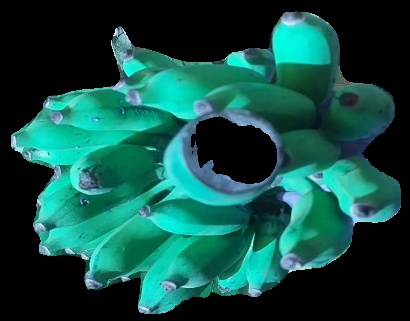
Variety: elakki-bale
Grade: grade3